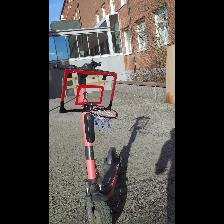
Label: NonHuman